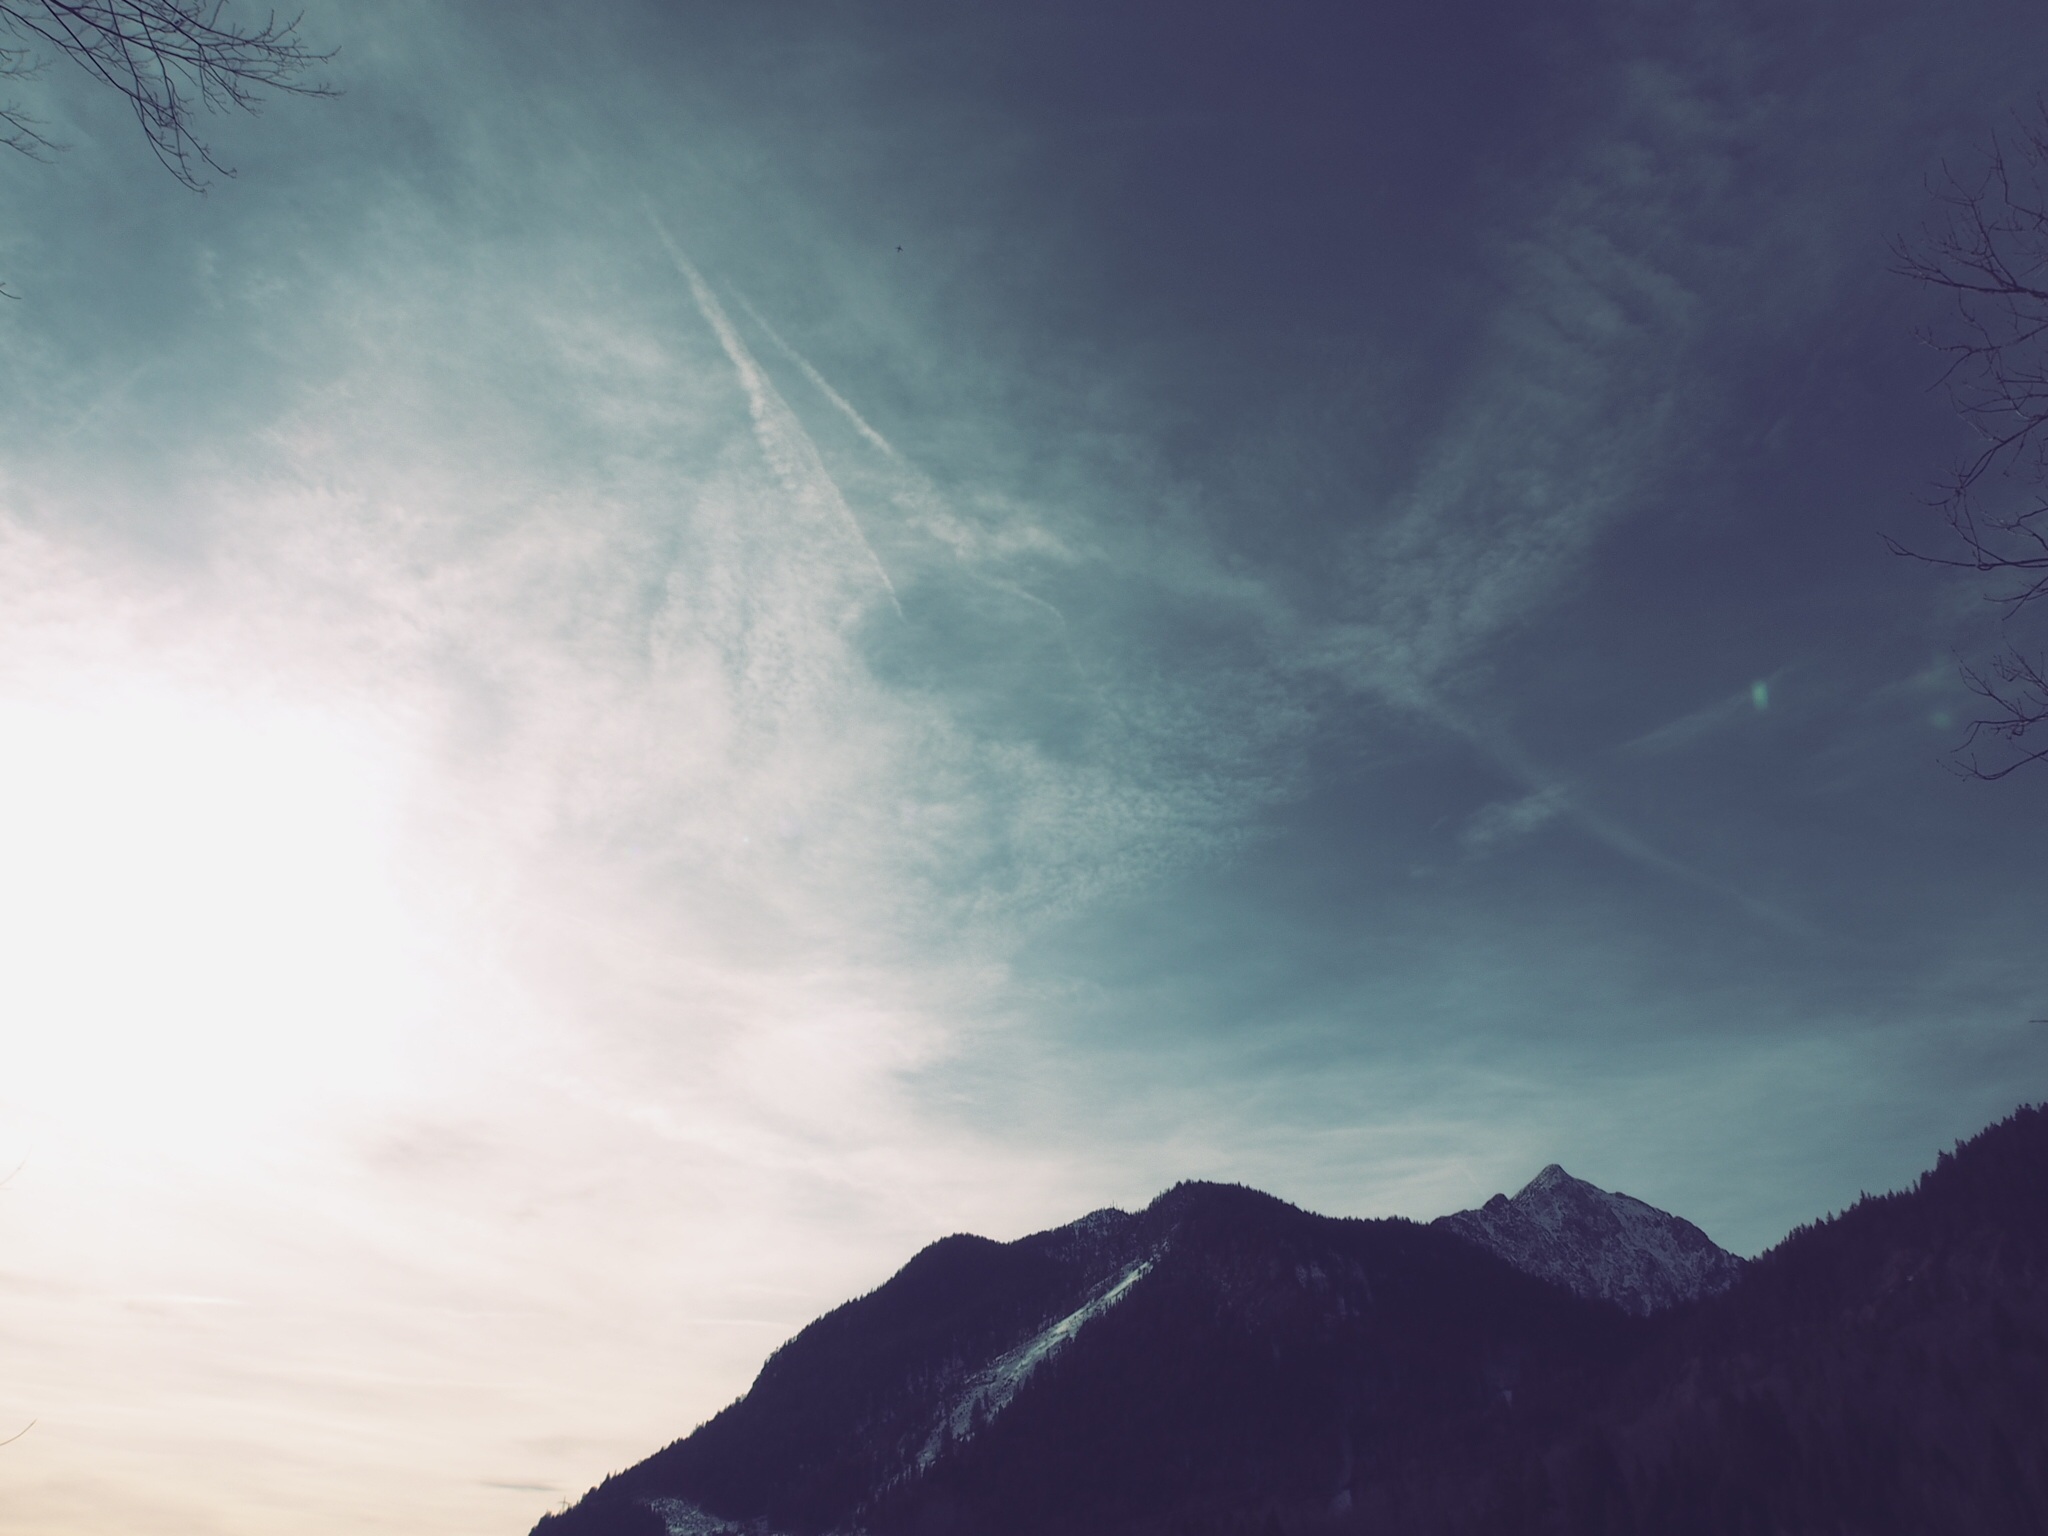
horizon, mountain, cloud, sky, sunrise, sunlight, morning, dawn, atmosphere, mountain range, dusk, weather, meteorological phenomenon, atmospheric phenomenon, atmosphere of earth, mountainous landforms